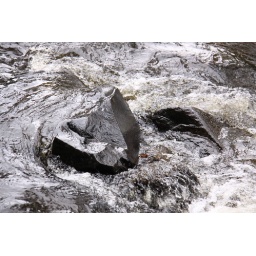
Highspeed shot of rock in river